Answer in natural language. Considering the relative positions, where is Doorway with respect to dark cave wall decor photo? Choose between the following options: above or below
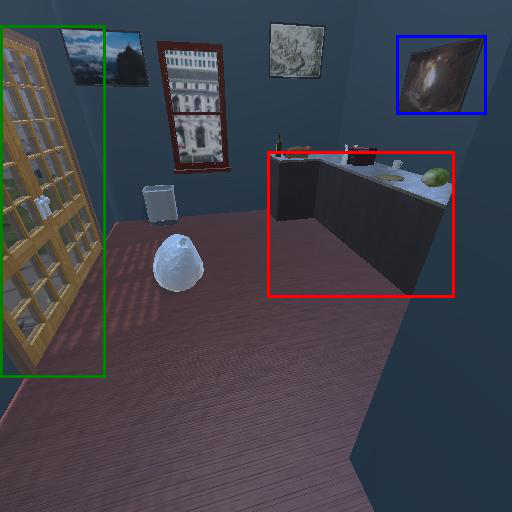
<answer>below</answer>